Ōme-kaidō Avenue

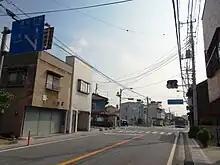
Western terminus of Ōme-kaidō in Kōfu

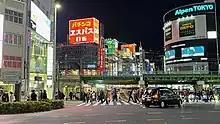
The bridge over Ōme-kaidō Ave. looking east towards Kabukichō.

The road was originally developed in 1606 to transport lime from Ōme during the land reclamation efforts in Edo during the Tokugawa era and was known by different names in different eras and regions over the course of time, as "Ogawa-michi" and "Hakonegasaki-michi" in Edo, "Afume-michi" or "Mitake-michi" in Ōme, and "Haraedo-michi" in Hakonegasaki. It was identified as Ōme-kaidō on a survey map created in 1880 and formally designated as such in 1962.